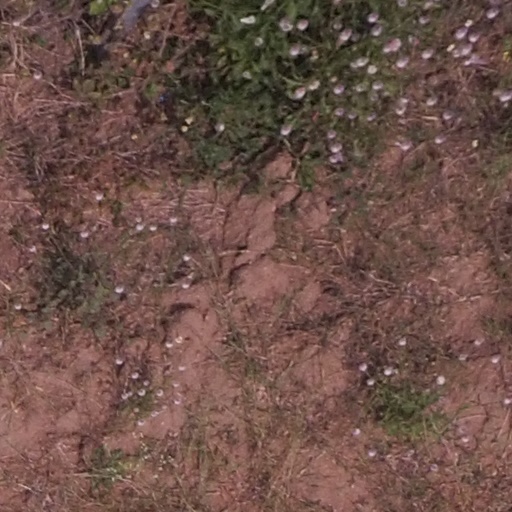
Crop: maize; corn